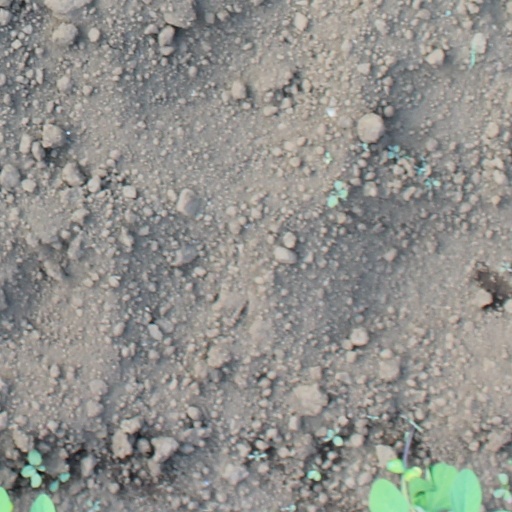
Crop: soybean